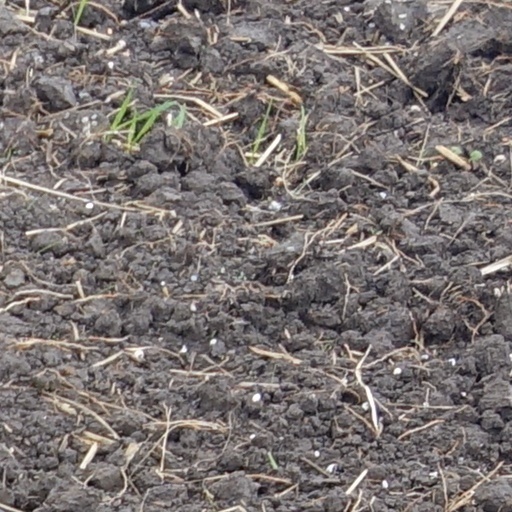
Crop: wheat